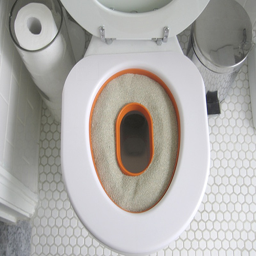
A toilet has been fitted with a system to potty train a cat.
A toilet has a special seat and is sitting near a trash can.
A toilet training aid for cat inserted into a toilet next to rolls of toilet papers and a trash bin
A toilet with a weird contraption in the ring.
A device is installed on a common toilet.